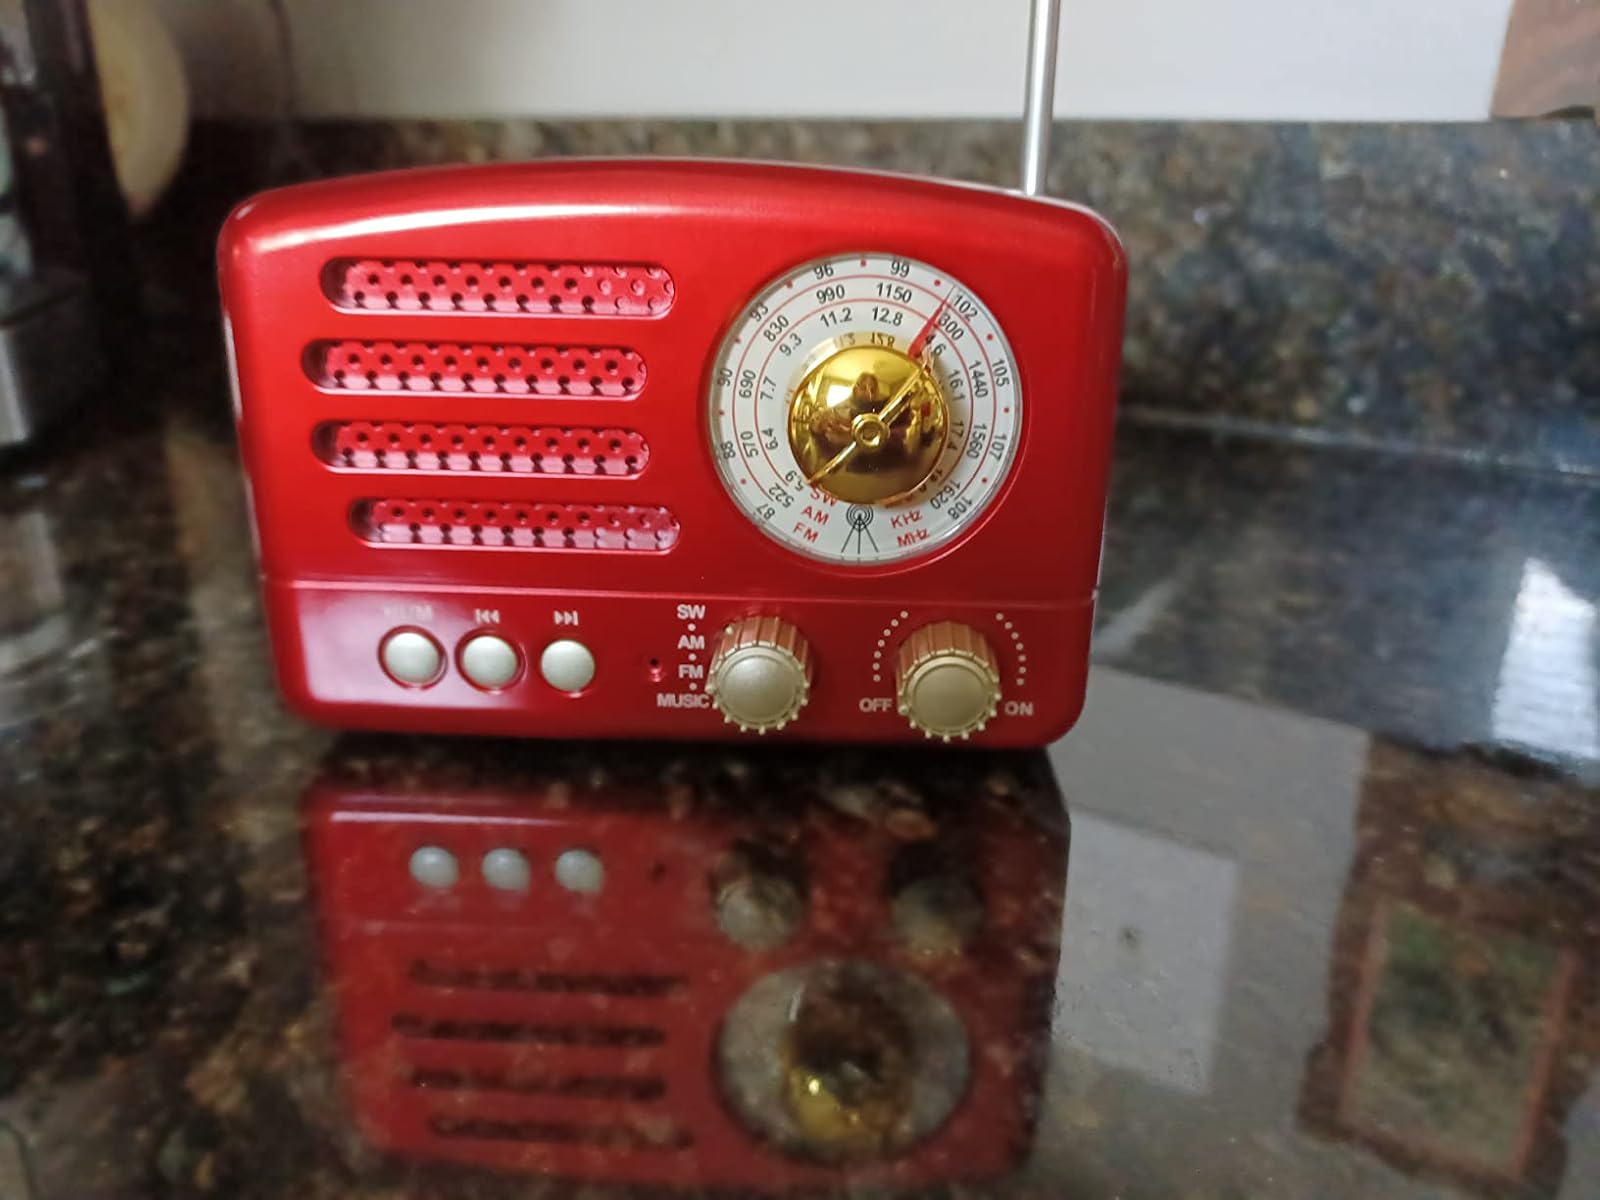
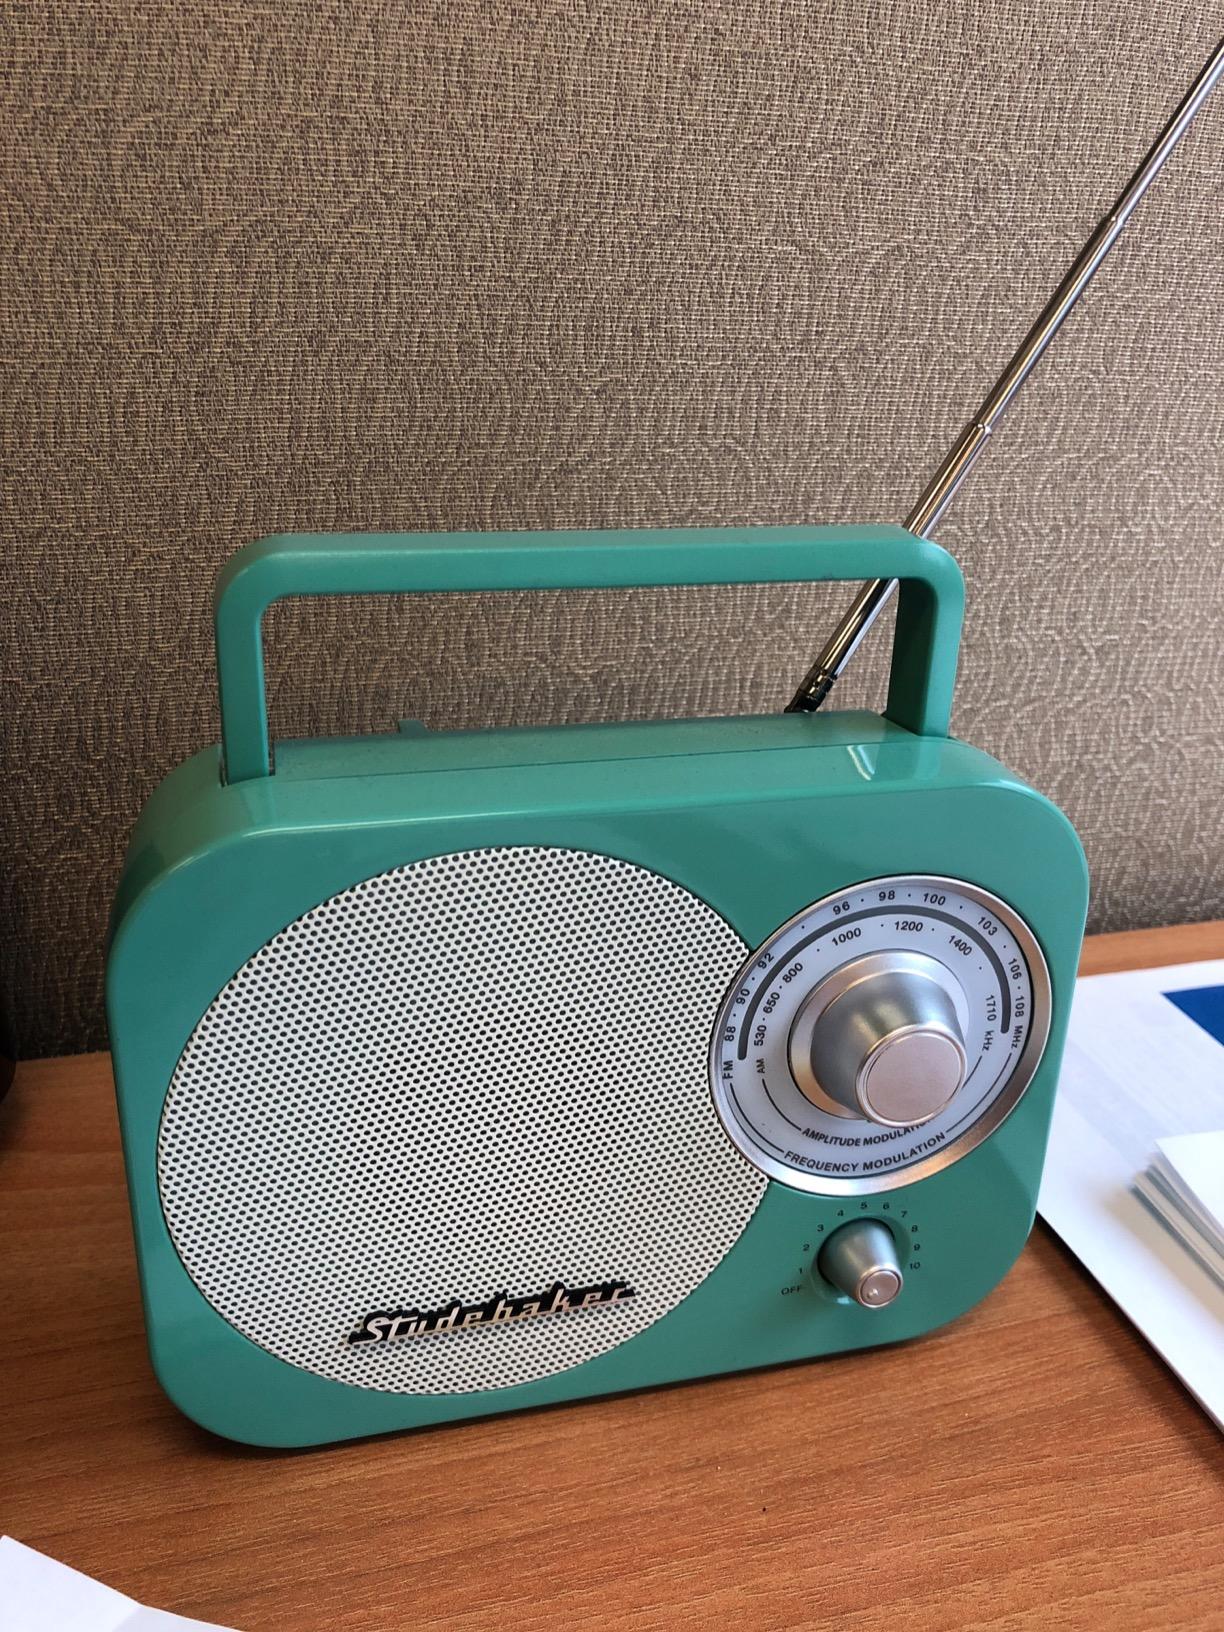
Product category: radio
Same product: no